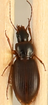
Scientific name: Synuchus impunctatus
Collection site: Bartlett Experimental Forest NEON (BART), plot BART_068